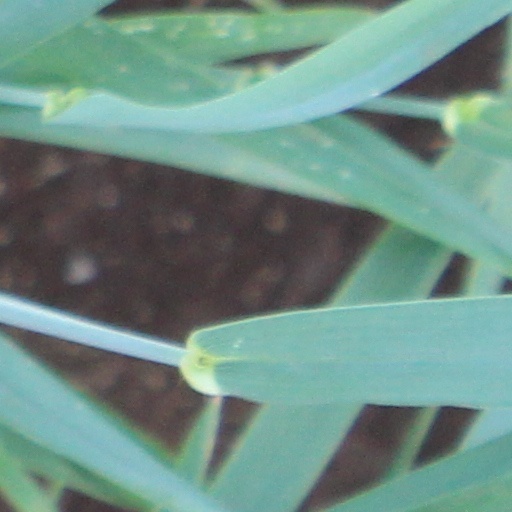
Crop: wheat